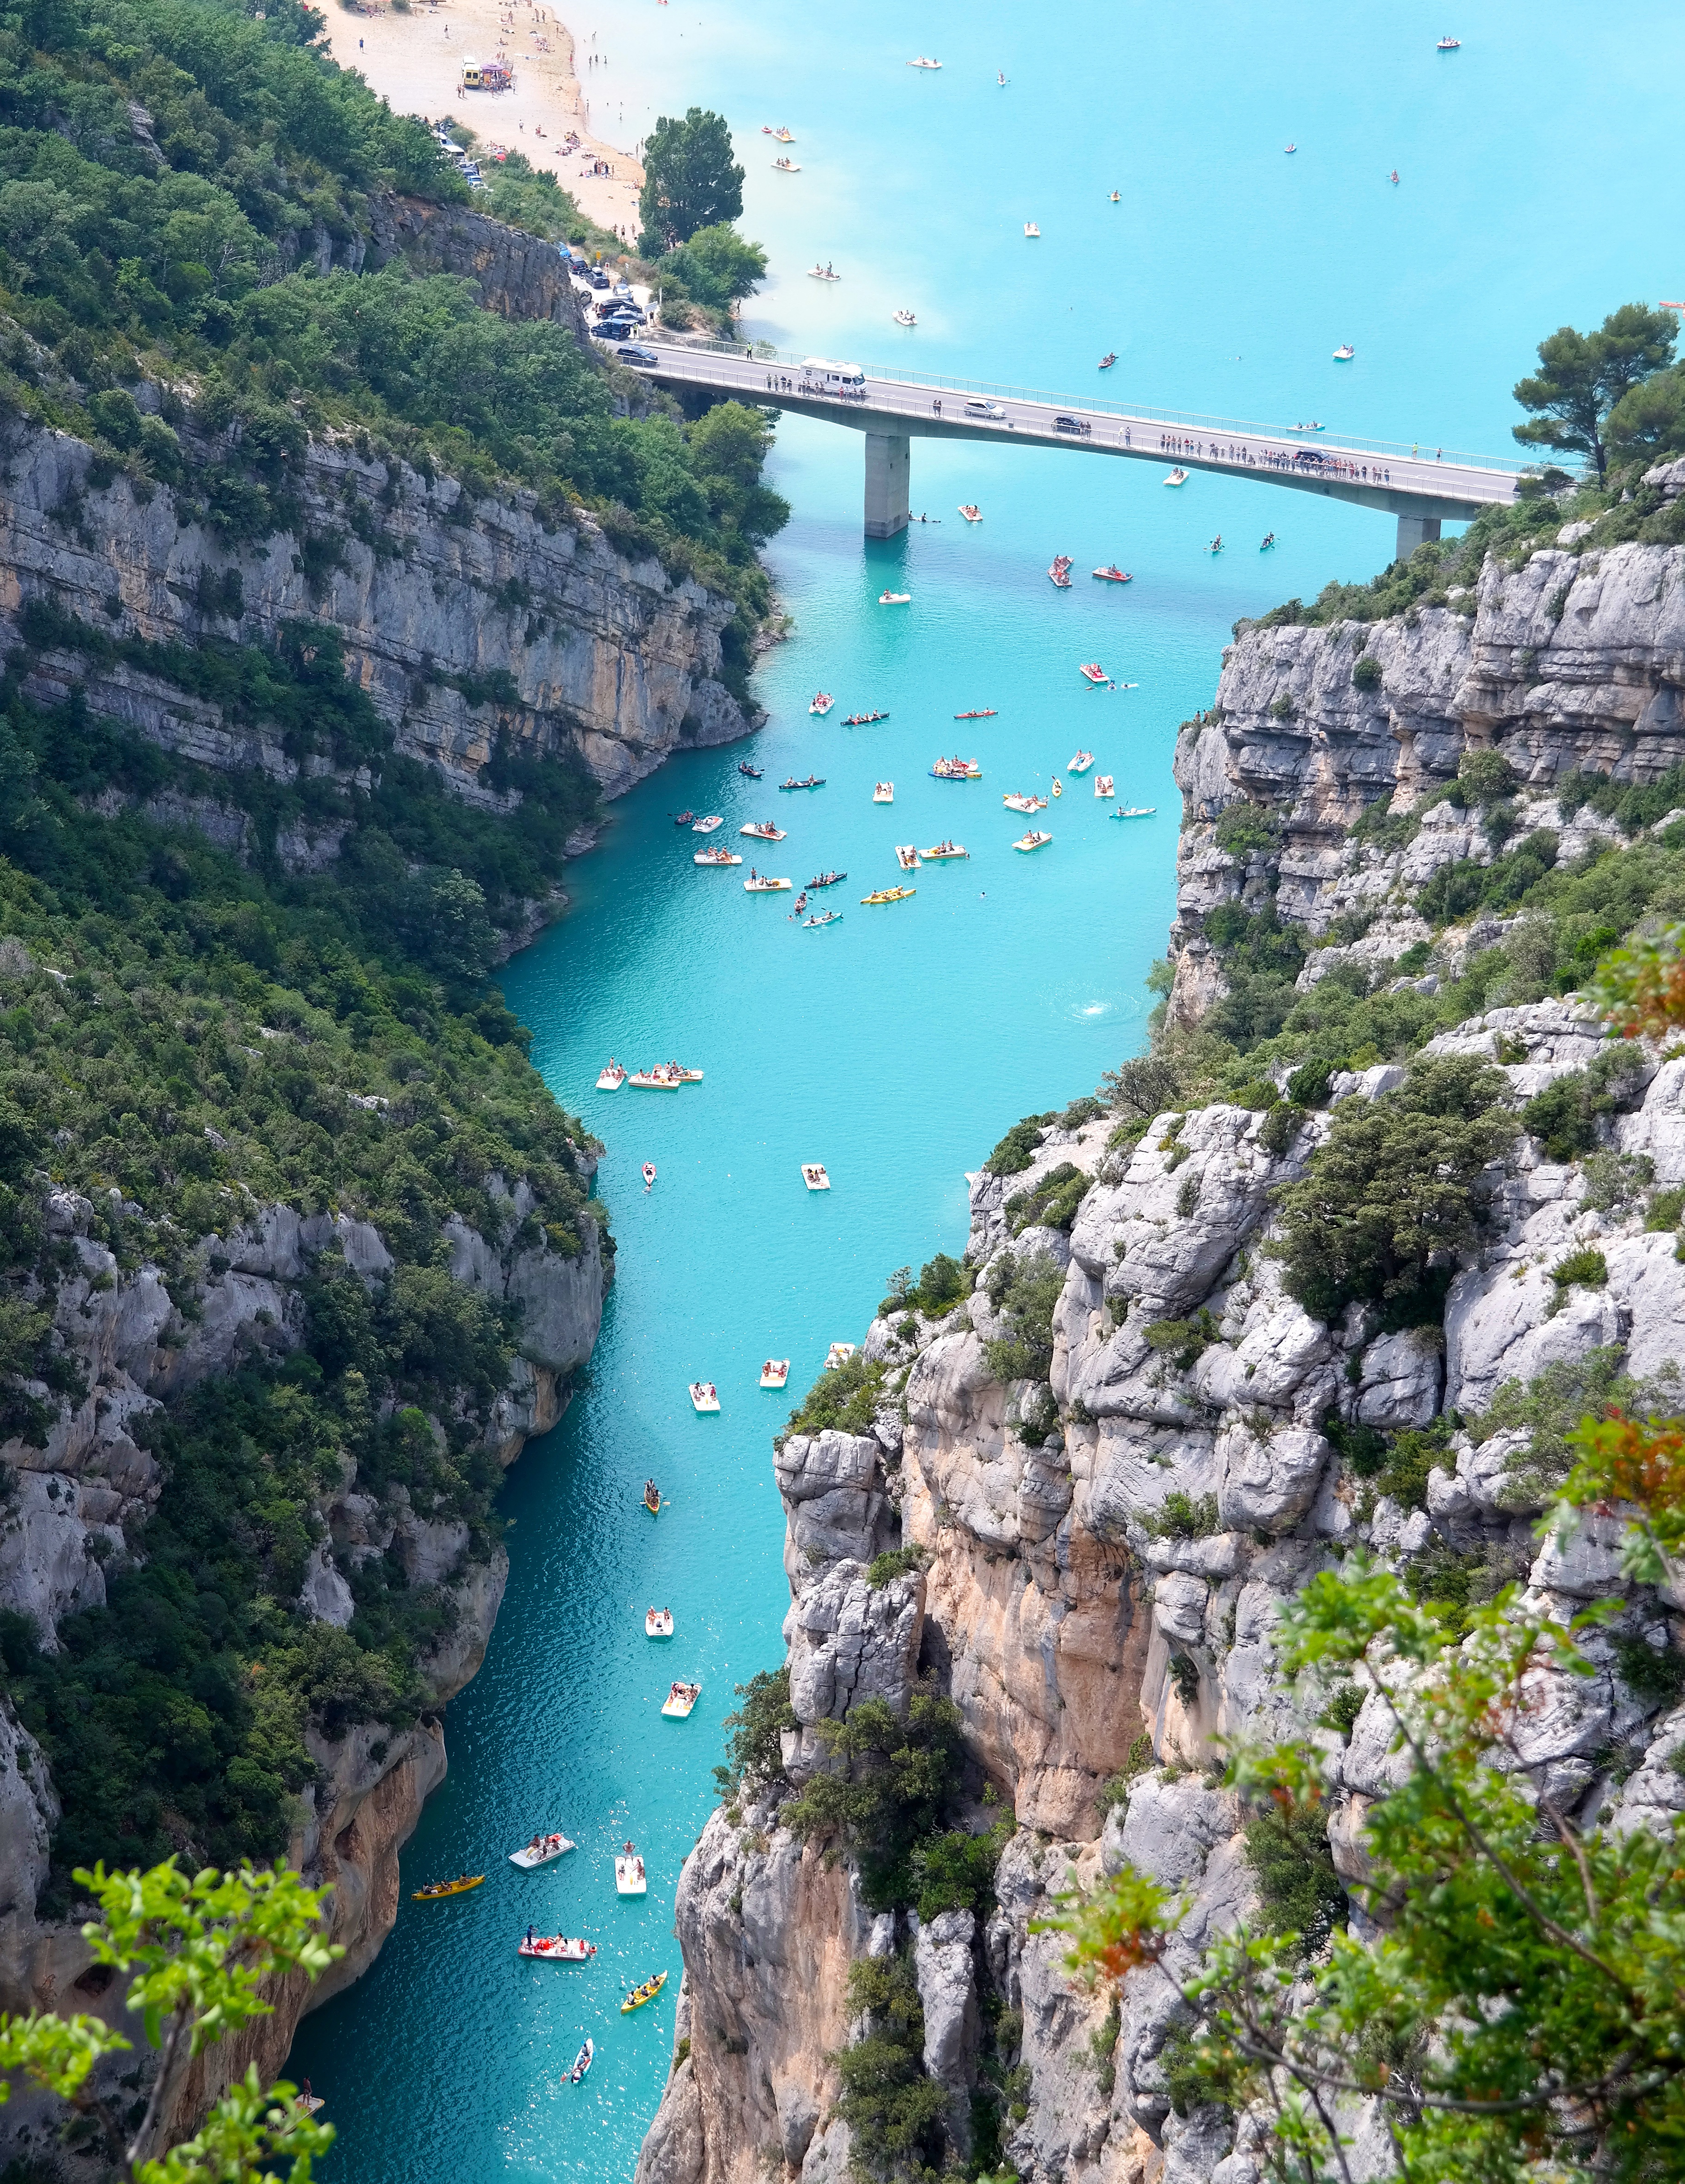
sea, coast, water, bridge, flower, view, river, summer, vacation, cliff, france, holiday, bay, fjord, reservoir, tourism, boating, aerial photography, flo